History of China–United States relations

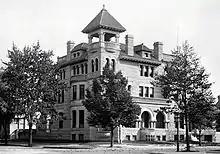
Washington DC residence of China's envoy Wu Tingfang

After the Xinhai Revolution in 1911, Washington recognized the new Government of the Chinese Republic as the sole and legitimate government of China. In practice a number of powerful regional warlords were in control and the central government handled foreign policy and little else. The "Twenty-One Demands" were a set of secret demands made in 1915 by Japan to Yuan Shikai the general who served as president of the Republic of China. The demands would greatly extend Japanese control. Japan would keep the former German concessions it had conquered at the start of World War I in 1914. Japan would be stronger in Manchuria and South Mongolia. It would have an expanded role in railways. The most extreme demands (in section 5) would gave Japan a decisive voice in China's finance, policing, and government affairs. Indeed, fifth section would make China in effect a protectorate of Japan, and thereby reduce Western influence. Japan was in a strong position, as the Western powers were in a stalemated war with Germany. Britain and Japan had a military alliance since 1902, and in 1914 London had asked Tokyo to enter the war. Beijing published the secret demands and appealed to Washington and London. They were sympathetic and pressured Tokyo. In the final 1916 settlement, Japan gave up its fifth set of demands. It gained a little in China, but lost a great deal of prestige and trust in the U.S. and Britain. The U.S. State Department argued in January 1915: